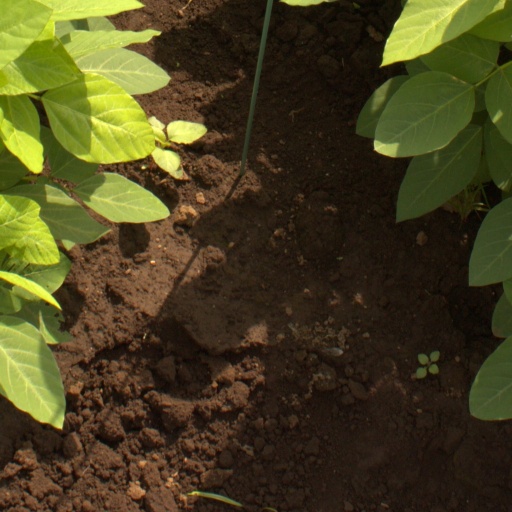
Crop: soybean